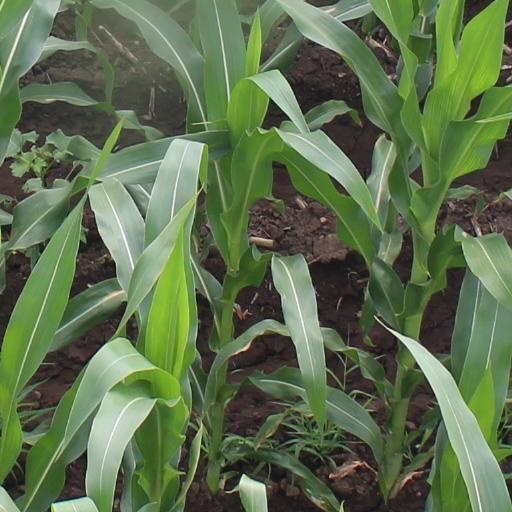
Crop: maize; corn